History of Brighton

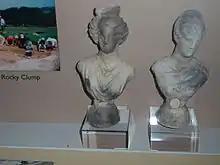
Two terracotta figures found in a grave of a woman, next to the Roman villa at Brighton

The Romans built villas throughout Sussex, including a villa at Brighton. At the time of its construction in the late 1st or 2nd century AD there was a stream running along what is now London Road. The villa was sited more or less at the water's edge, immediately south of Preston Park. The villa was excavated in the 1930s, prior to the building of a garage on the site.